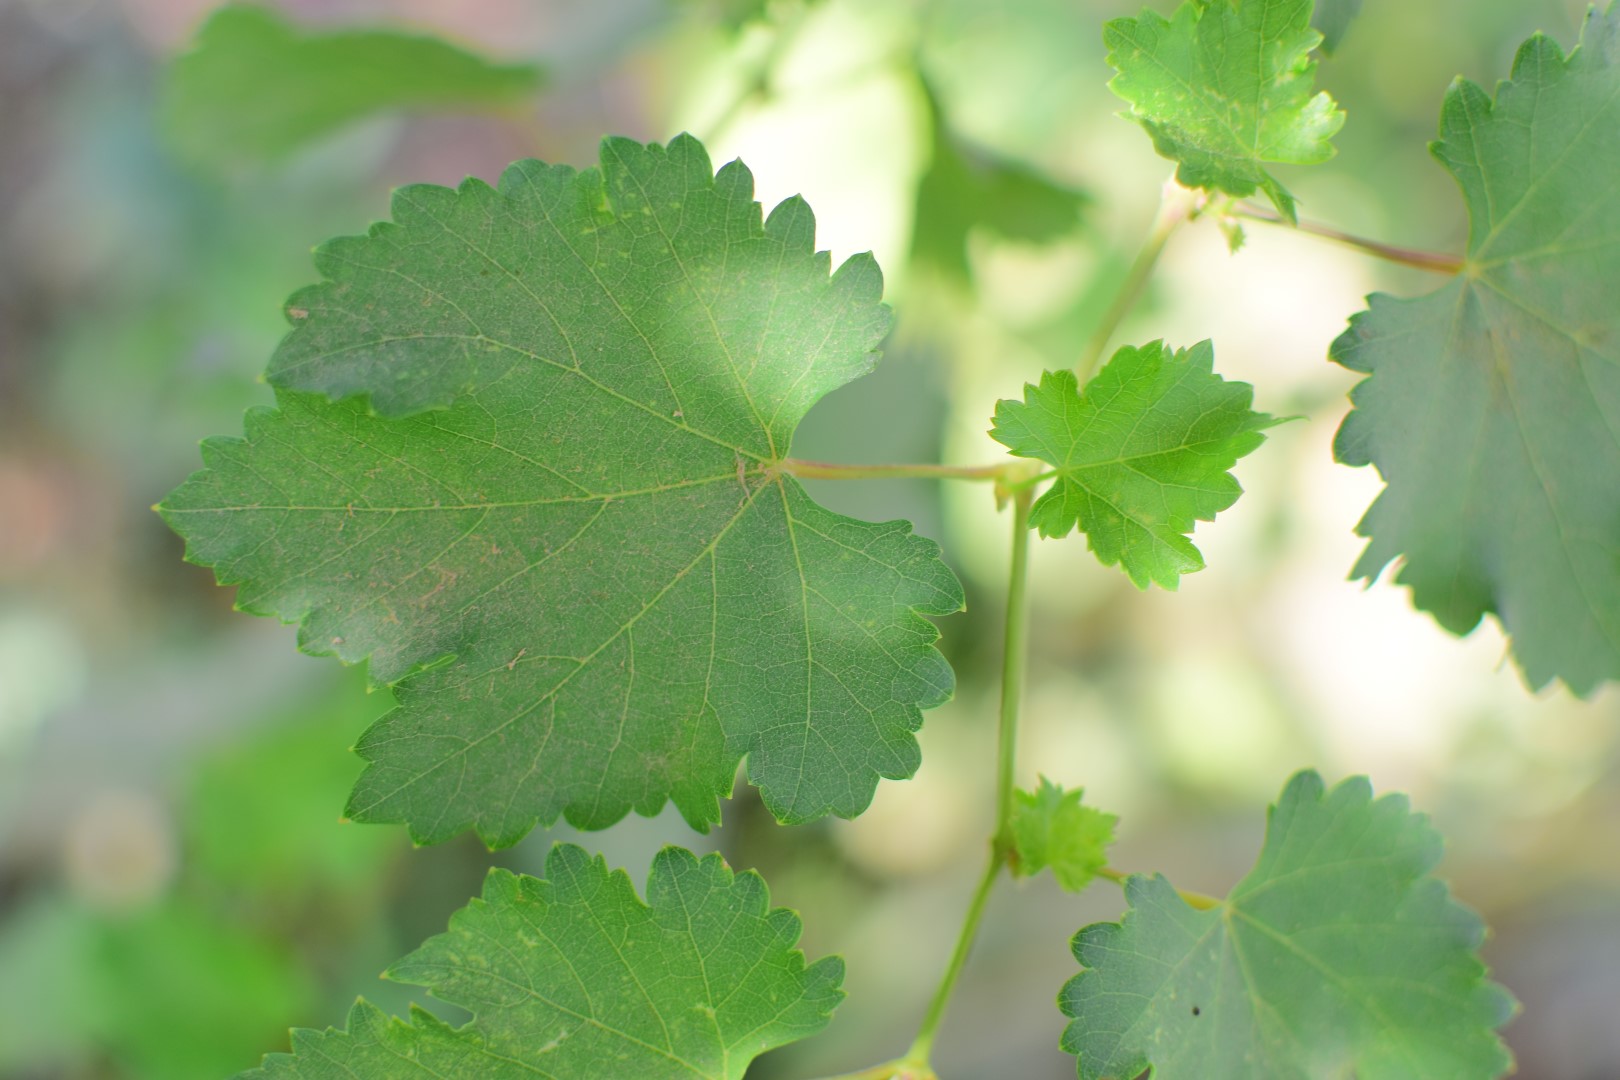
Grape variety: Deas Al-Annz